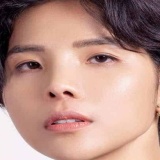
ca sĩ Vũ Cát Tường